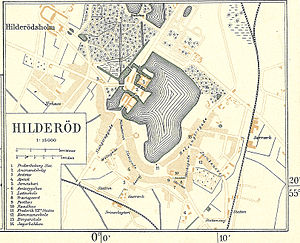
Hillerød / Historie / Den ældre industrialisering
Hillerød omkring 1900.
Kort over Hillerød i Frederiksborg Amter
Hillerød er en by med 33.391 indbyggere, beliggende centralt i Nordsjælland. Den er administrativt hovedsæde for Region Hovedstaden og tredjestørste by i denne del af Sjælland efter København, og Helsingør.